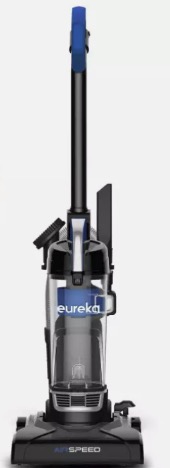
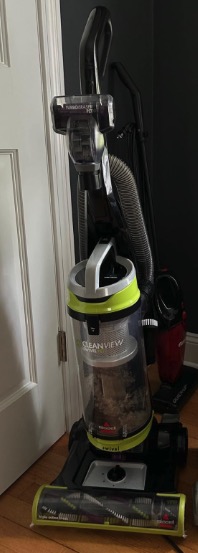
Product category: items_vacuum
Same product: no